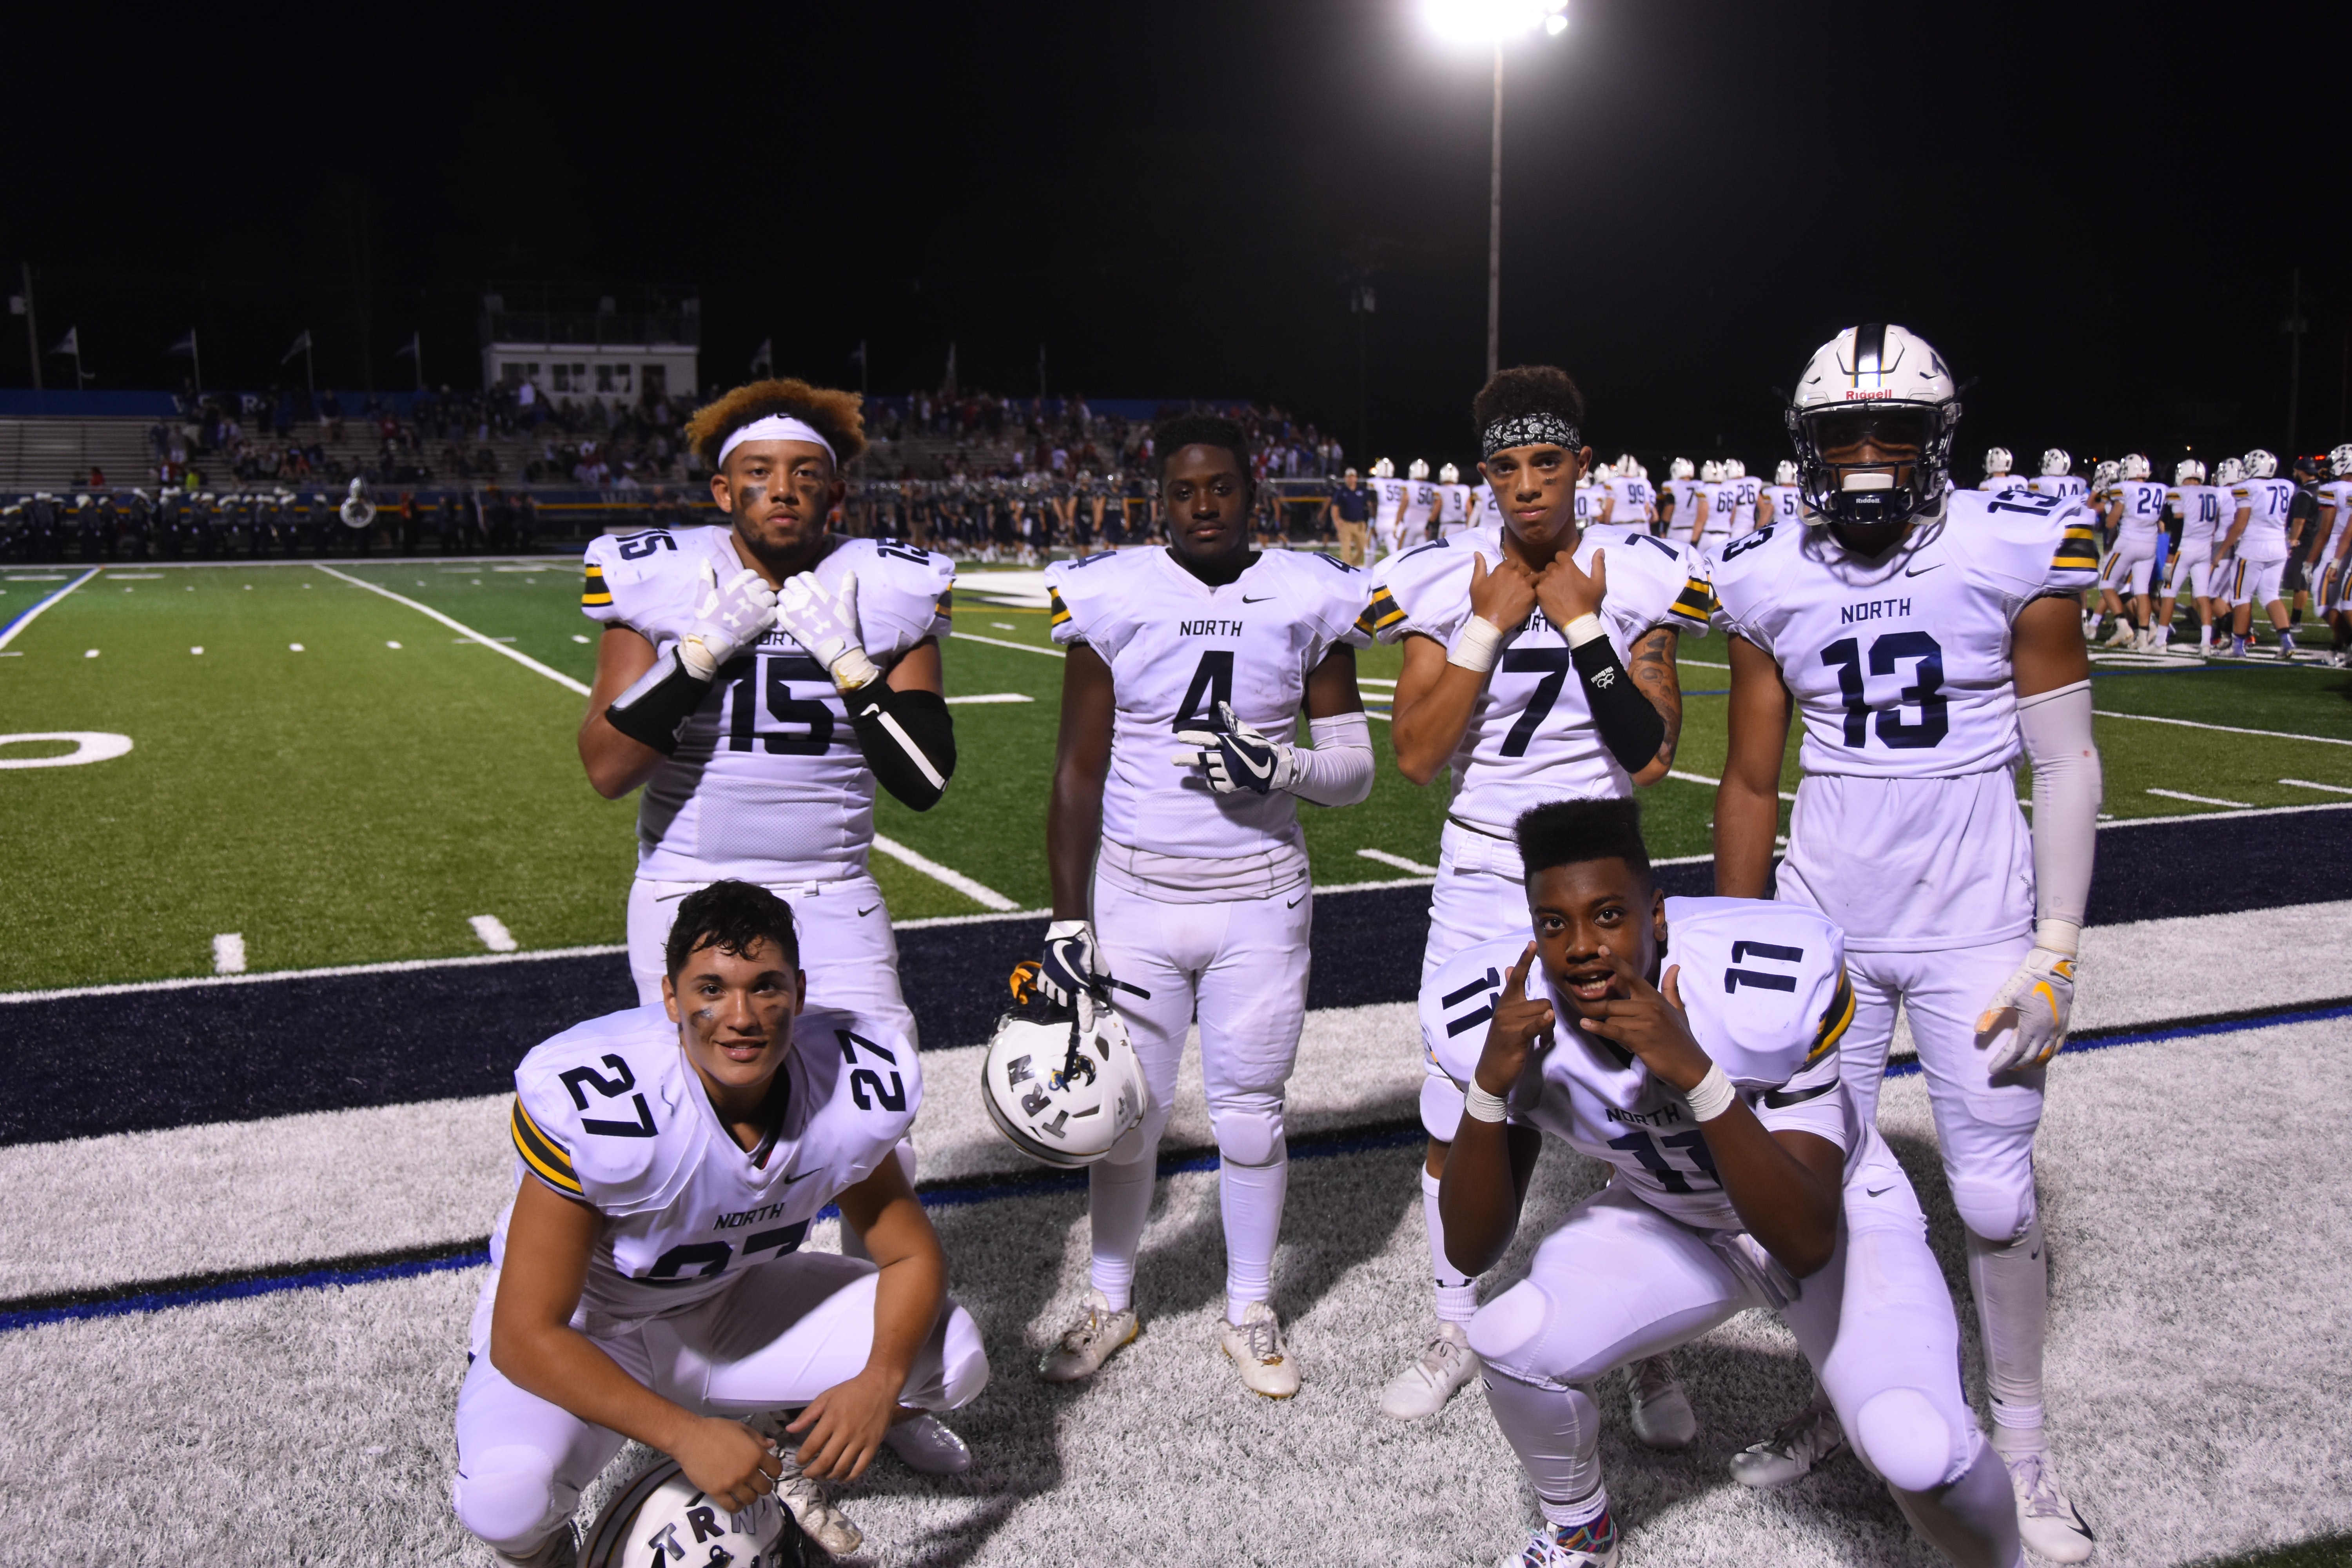
sports, team sport, ball game, Sprint football, team, player, Eight man football, canadian football, gridiron football, american football, tournament, super bowl, Football gear, arena football, sports gear, sport venue, six man football, thigh, championship, competition event, sports equipment, football helmet, stadium, Football equipment, jersey, helmet, night, games